The Pirate of the Black Hawk

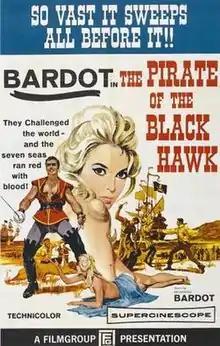

The Pirate of the Black Hawk is a 1958 international co-production film starring Brigitte Bardot's sister Mijanou Bardot. The film was a co-production between Italy's Emmepi Cinematografica and France's Comptoir Français du Productions.